Suva

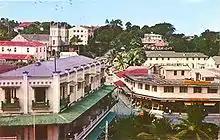
Suva Central Business District in the 1950s

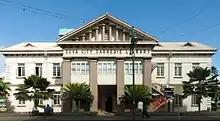
Suva City Carnegie Library

In 1868, when Suva was still a small village, the Bauan chieftain, Seru Epenisa Cakobau, granted of land to the Australian-based Polynesia Company, in exchange for the company's promise to pay off debts owed to the United States. More than a tenth of this land area, , was located near Suva. The company's original intention was to develop a cotton farming industry, but the land and climate proved unsuitable.